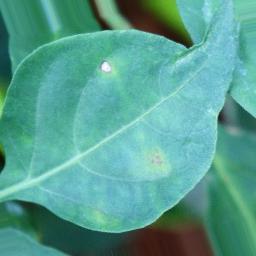
Label: cercospora